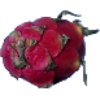
Label: red_pitahaya